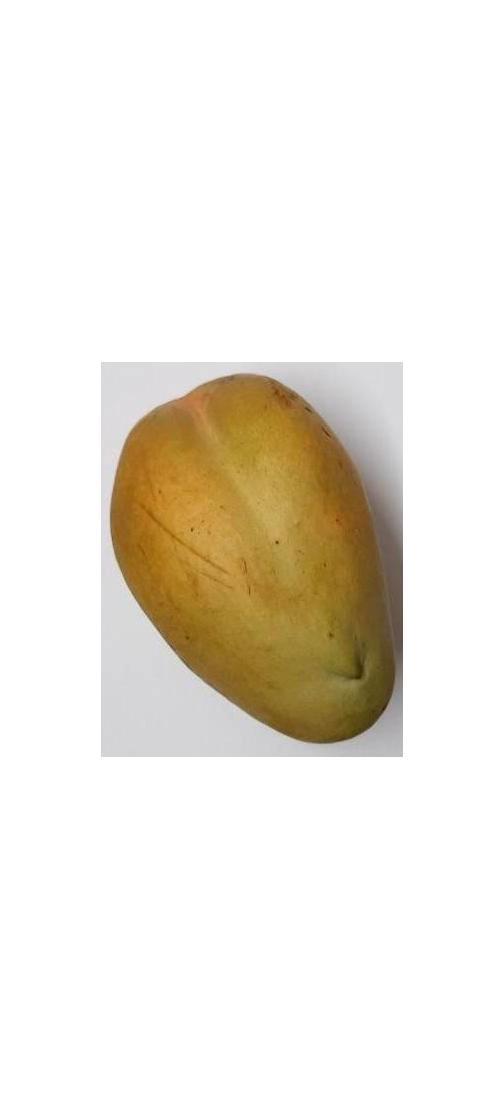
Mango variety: Bari-11